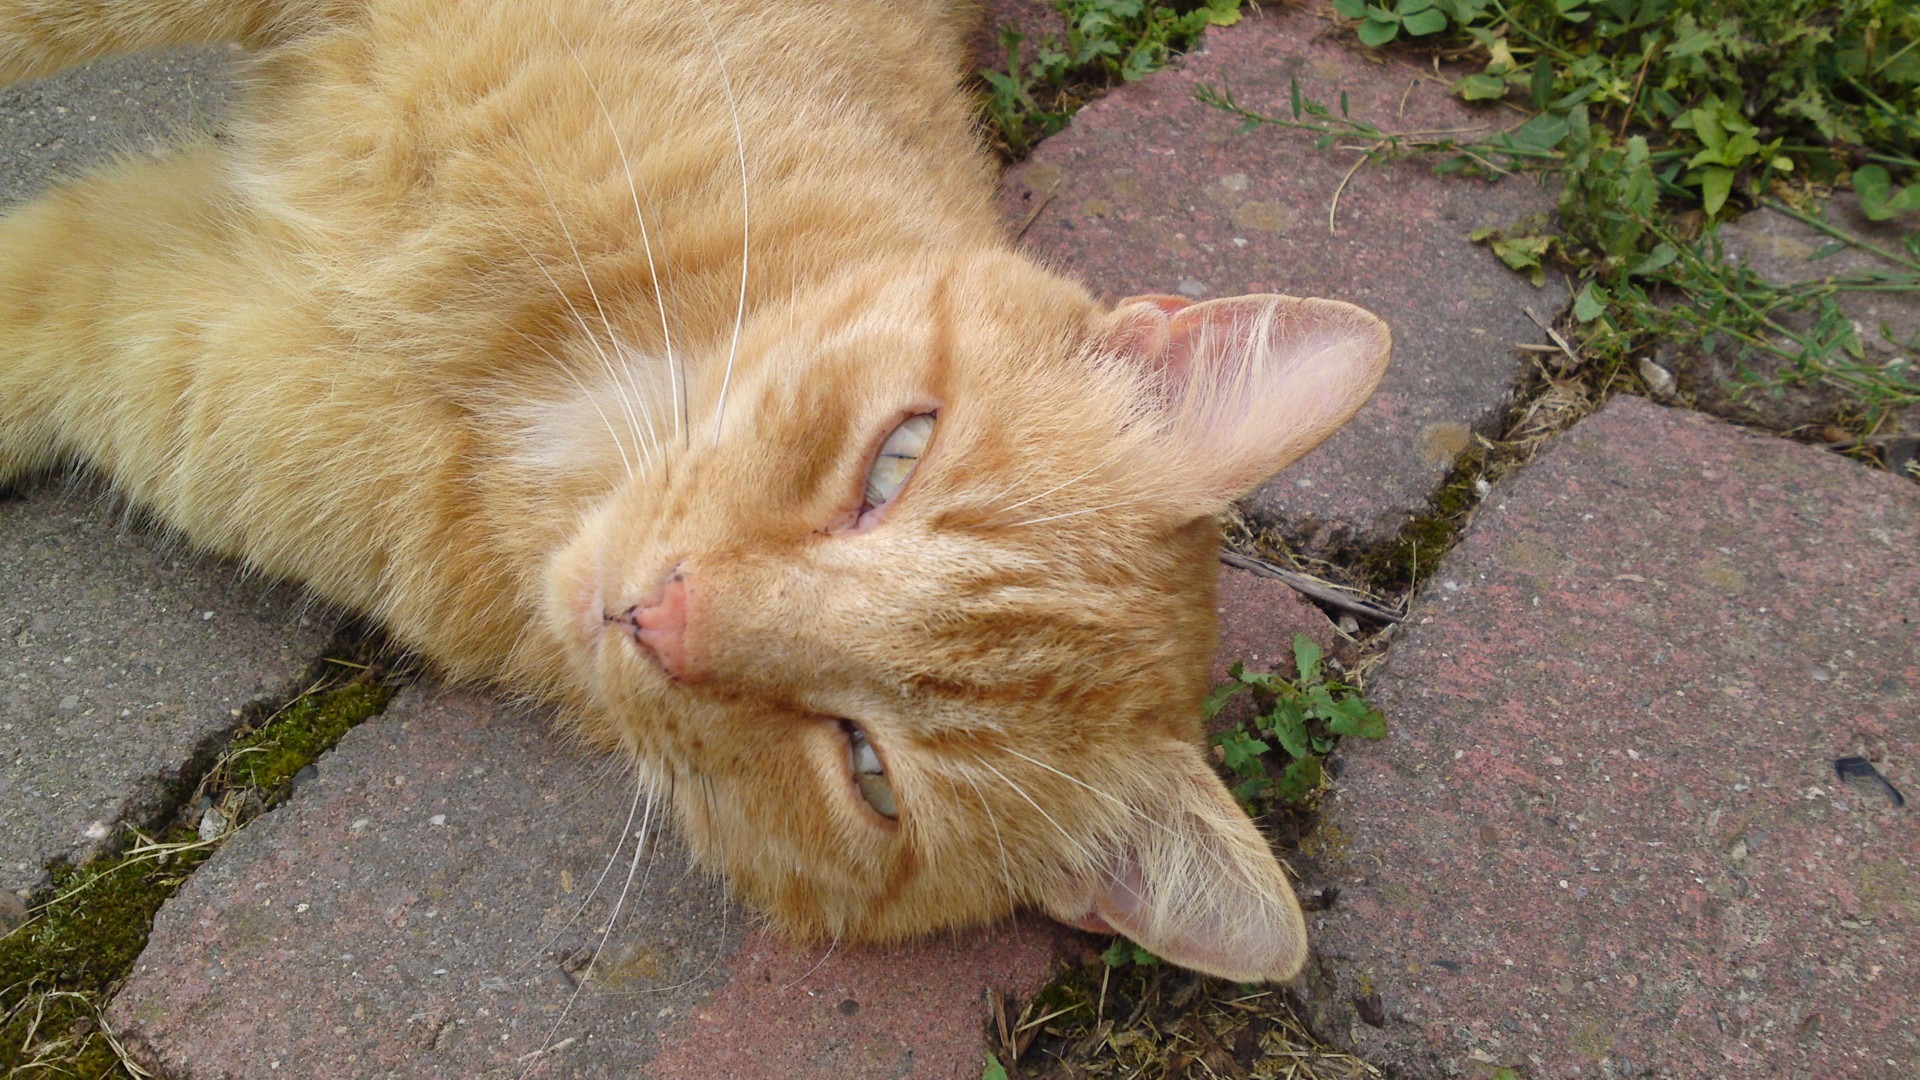
animal, pet, kitten, cat, mammal, nose, whiskers, head, vertebrate, cat face, tabby cat, small to medium sized cats, cat like mammal, dog breed group